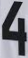
Number: 4